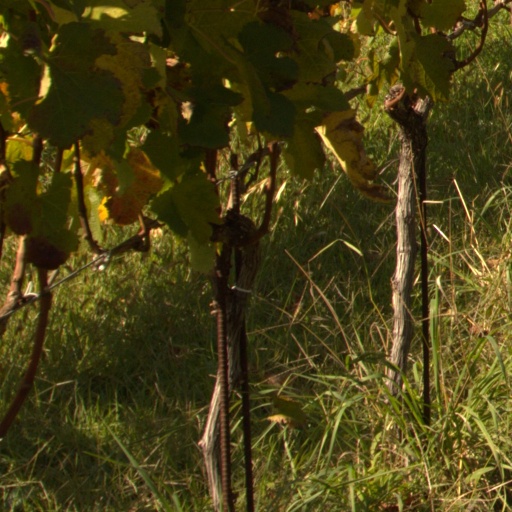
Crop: grape